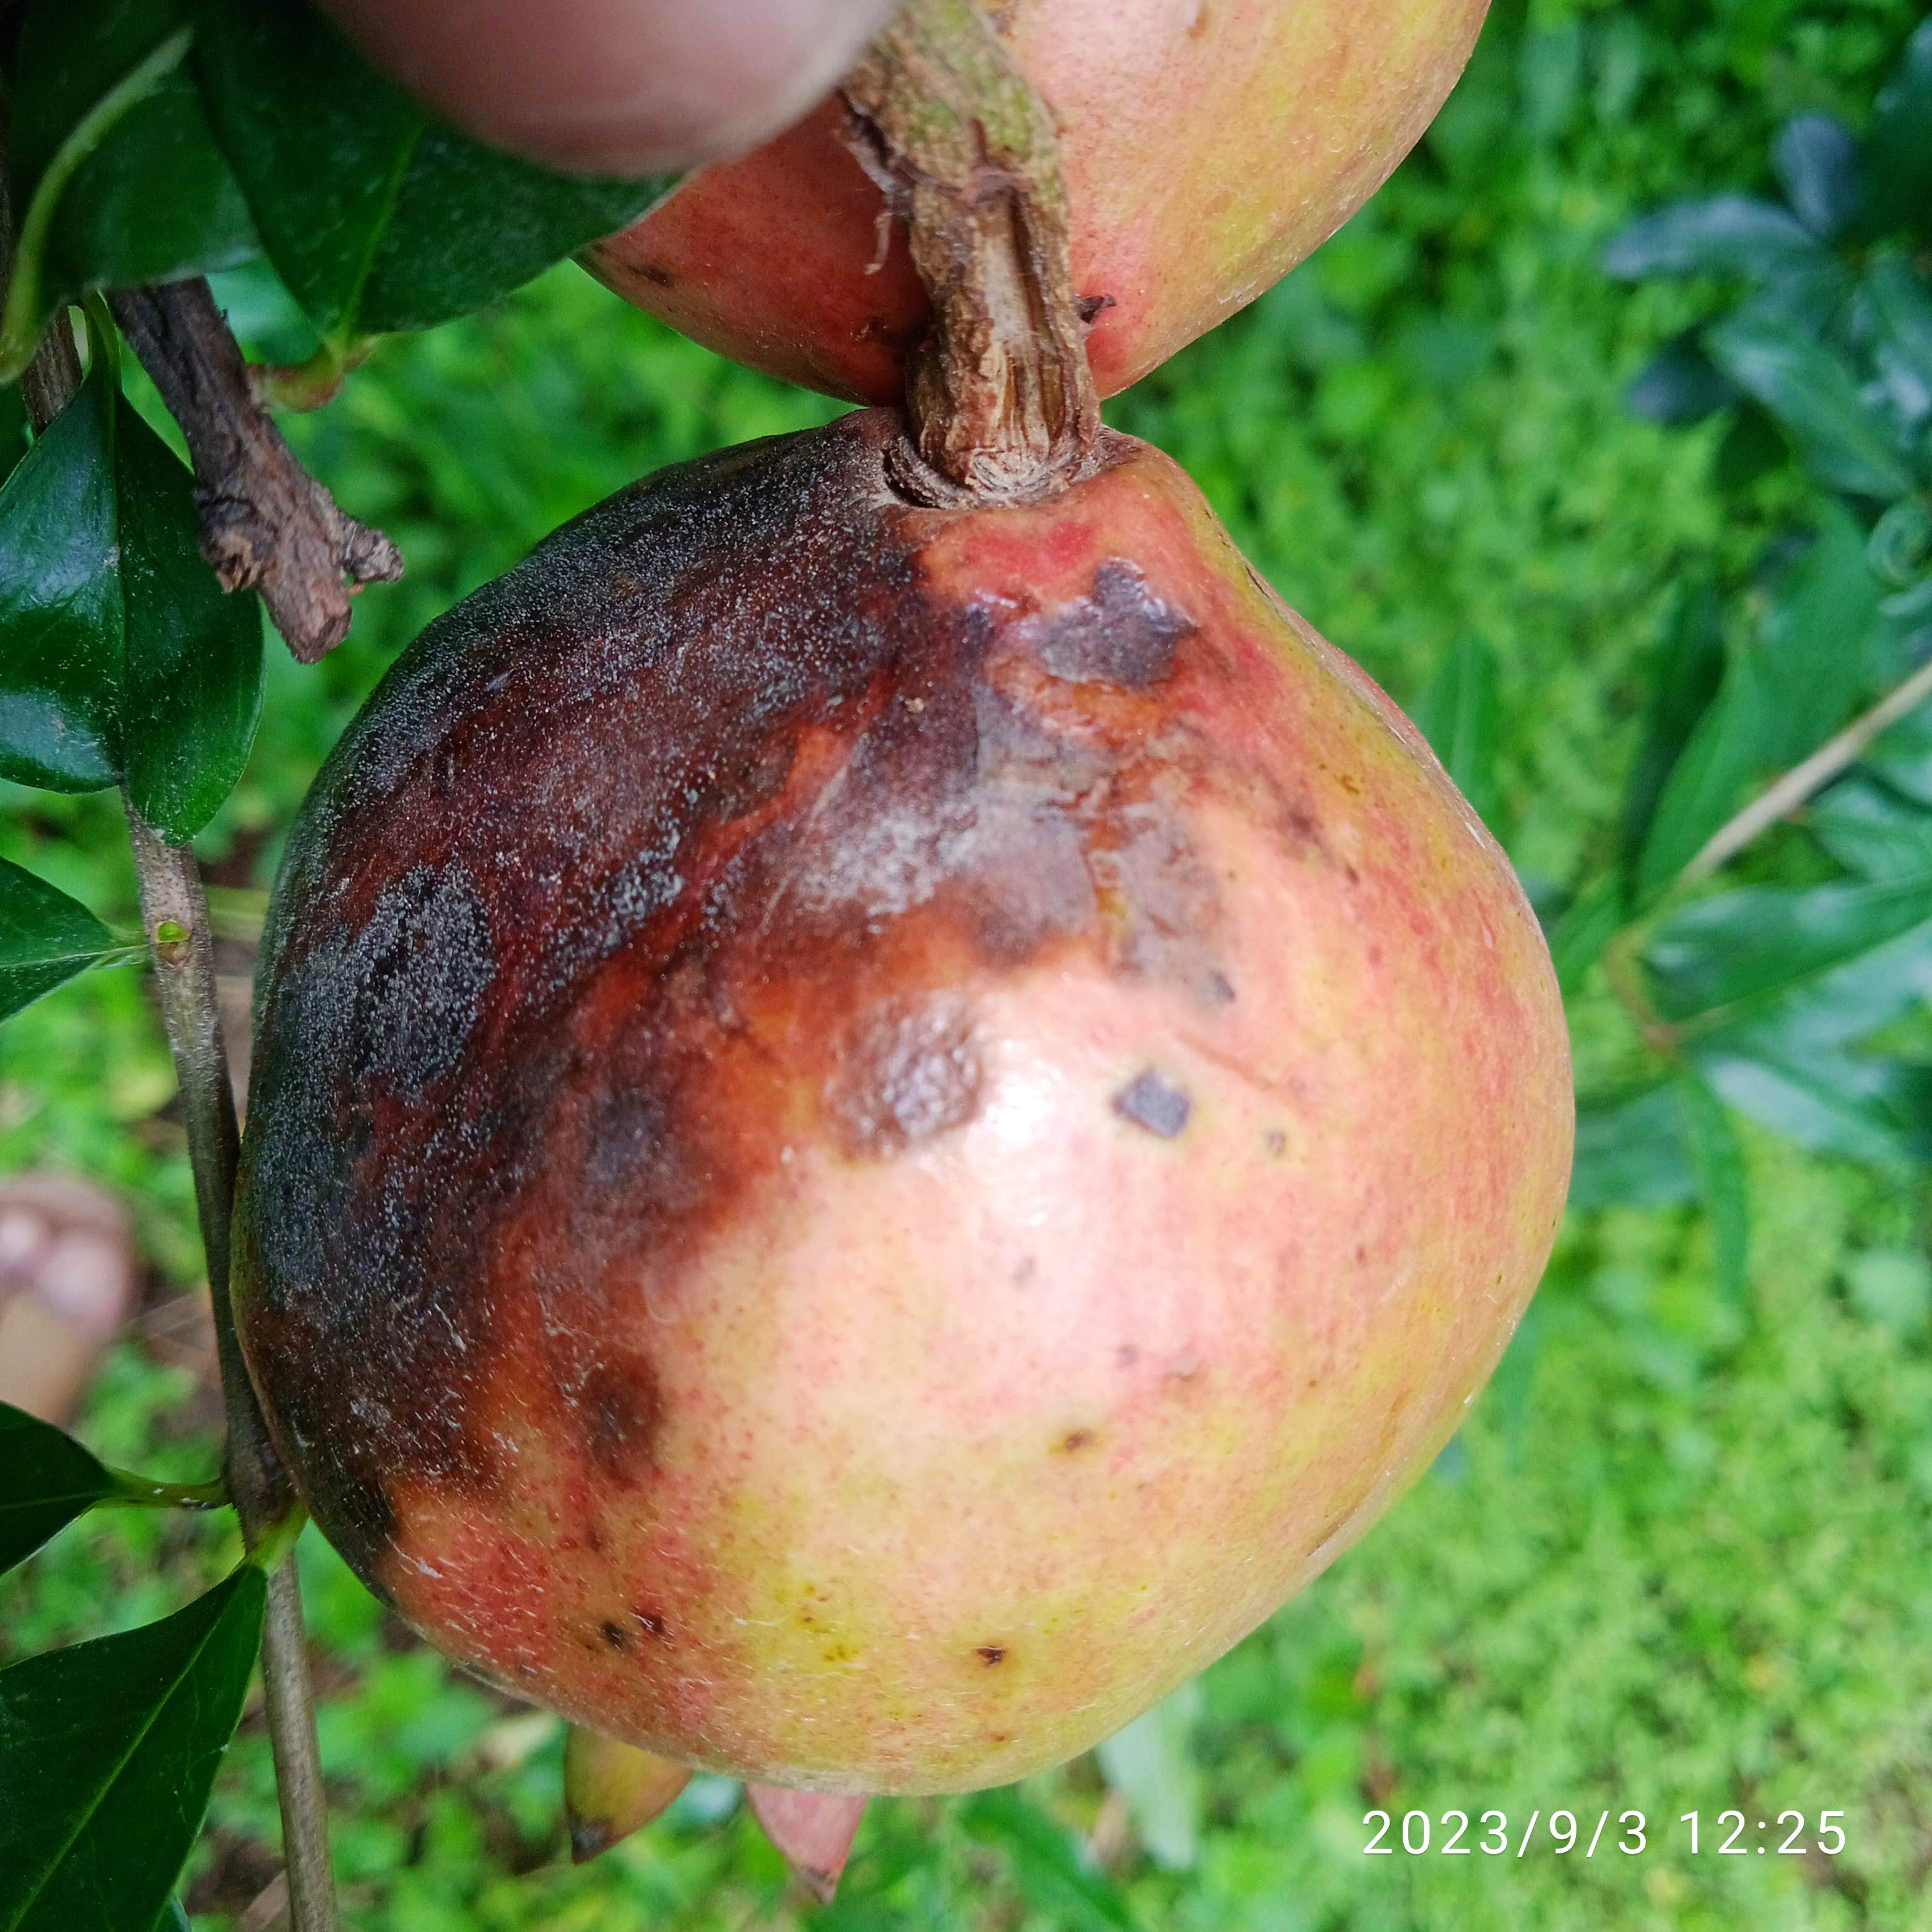
Label: Anthracnose